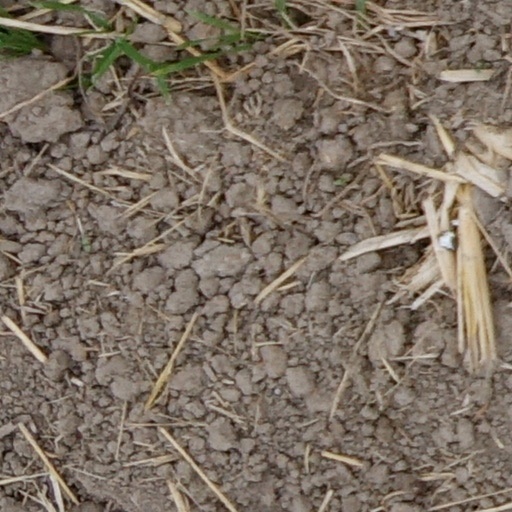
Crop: wheat